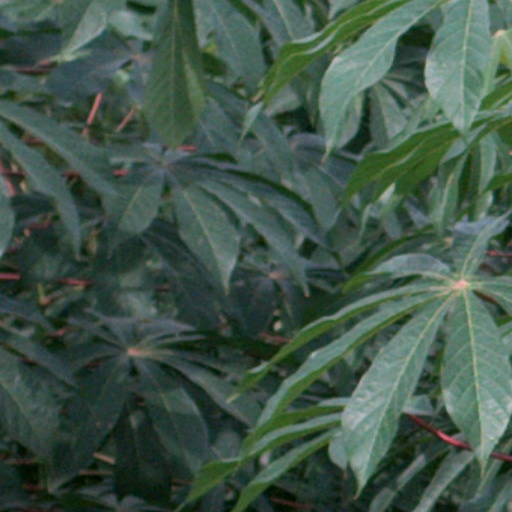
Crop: cassava